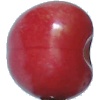
Label: Cherry 2